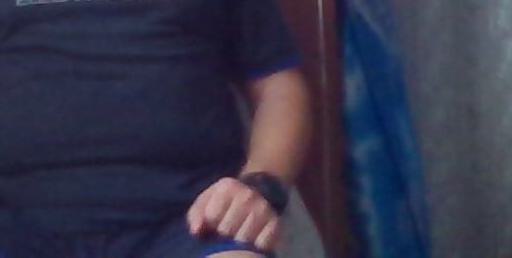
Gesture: no_gesture